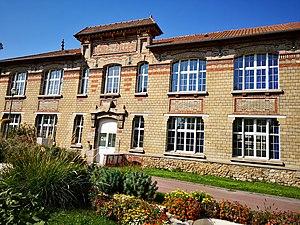
ecole Jules Guesde de Houilles inaugurée en 1903
L’histoire de Houilles est celle d’un village rural, Houilles, qui est progressivement englobé dans la banlieue parisienne. Il s’industrialise, s’urbanise, fait partie de la banlieue rouge, puis, avec l'évolution sociologique de la ville et l'évolution politique du département, sort de cette banlieue rouge.